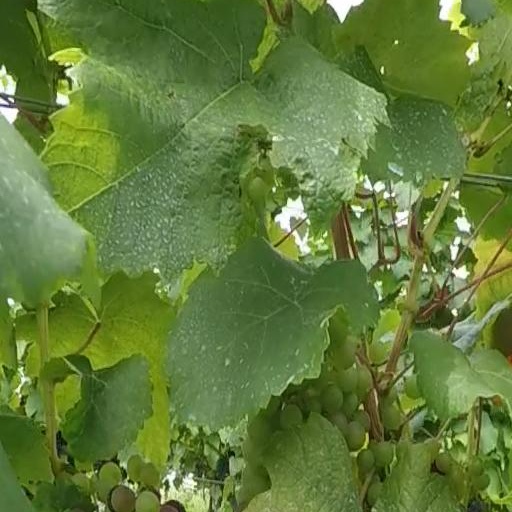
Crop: grape